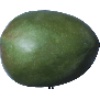
Label: Mango 1